Janno Põldma

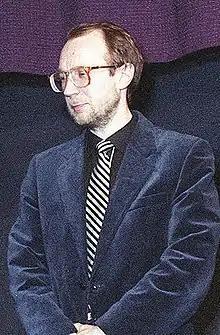
Poldma in 1994

Janno Põldma (born 7 November 1950 in Tallinn) is an Estonian film director and children's writer.